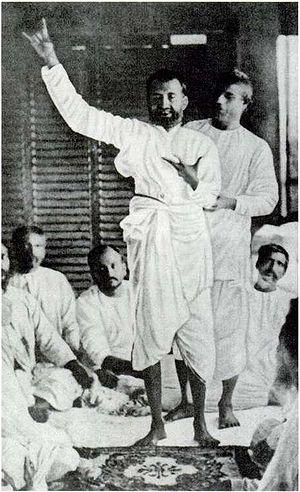
La notion d'éveil spirituel, communément associée au bouddhisme et à l'hindouisme, désigne dans plusieurs traditions religieuses, philosophiques et spirituelles, le retour à sa véritable nature, avec abandon de l'ego, en tant qu'aboutissement d'un cheminement spirituel. Cet éveil prend parfois la forme mystique d'une extase ou union avec l'univers ou un principe divin.